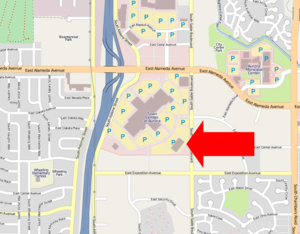
La fusillade d'Aurora a lieu dans la nuit du 19 au 20 juillet 2012 dans une salle de cinéma d'Aurora, dans le Colorado, aux États-Unis, à 30 km de Littleton, siège de la fusillade de Columbine en 1999. Douze personnes sont tuées et cinquante-huit blessées par James Eagan Holmes, 24 ans, pendant une première du film The Dark Knight Rises.